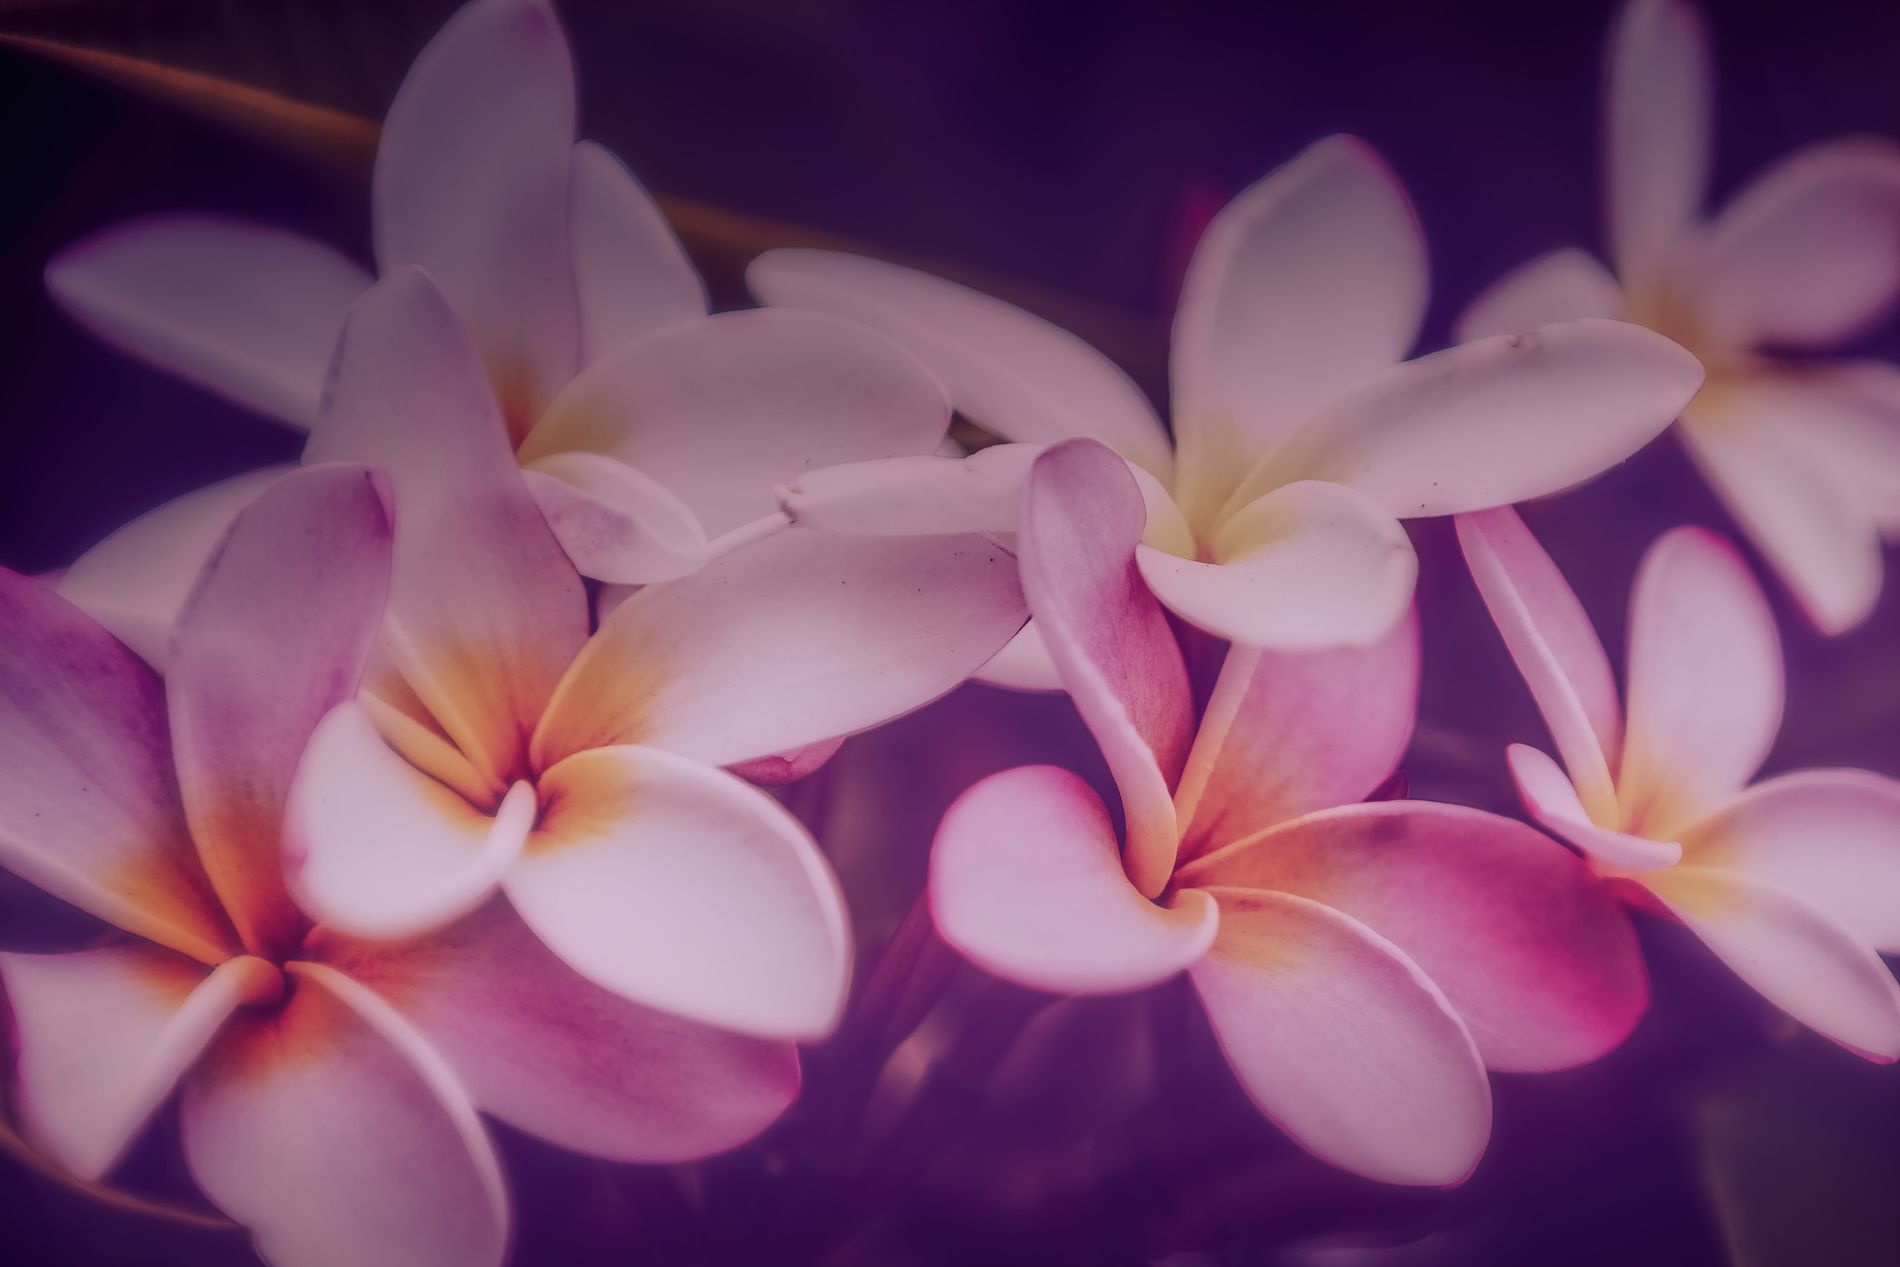
the pink flowers
Several flowers are displayed in soft focus against a deep purple background. The blooms feature white-to-pink gradients with yellow centers.
Shot at a close angle with soft focus, this photograph captures several pink flowers. The color palette contrasts pink and white petals against a rich purple background, creating a romantic, dreamy atmosphere.
Labels: Flower, Petal, Plant, Geranium, Purple, Flower Arrangement, Flower Bouquet, Orchid, Daisy, Crocus, flowers, Purple Background